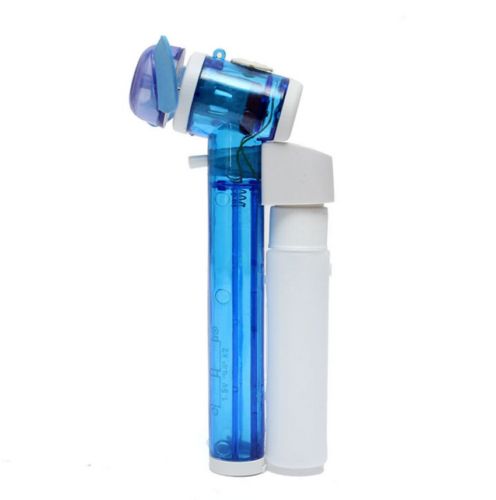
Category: fan